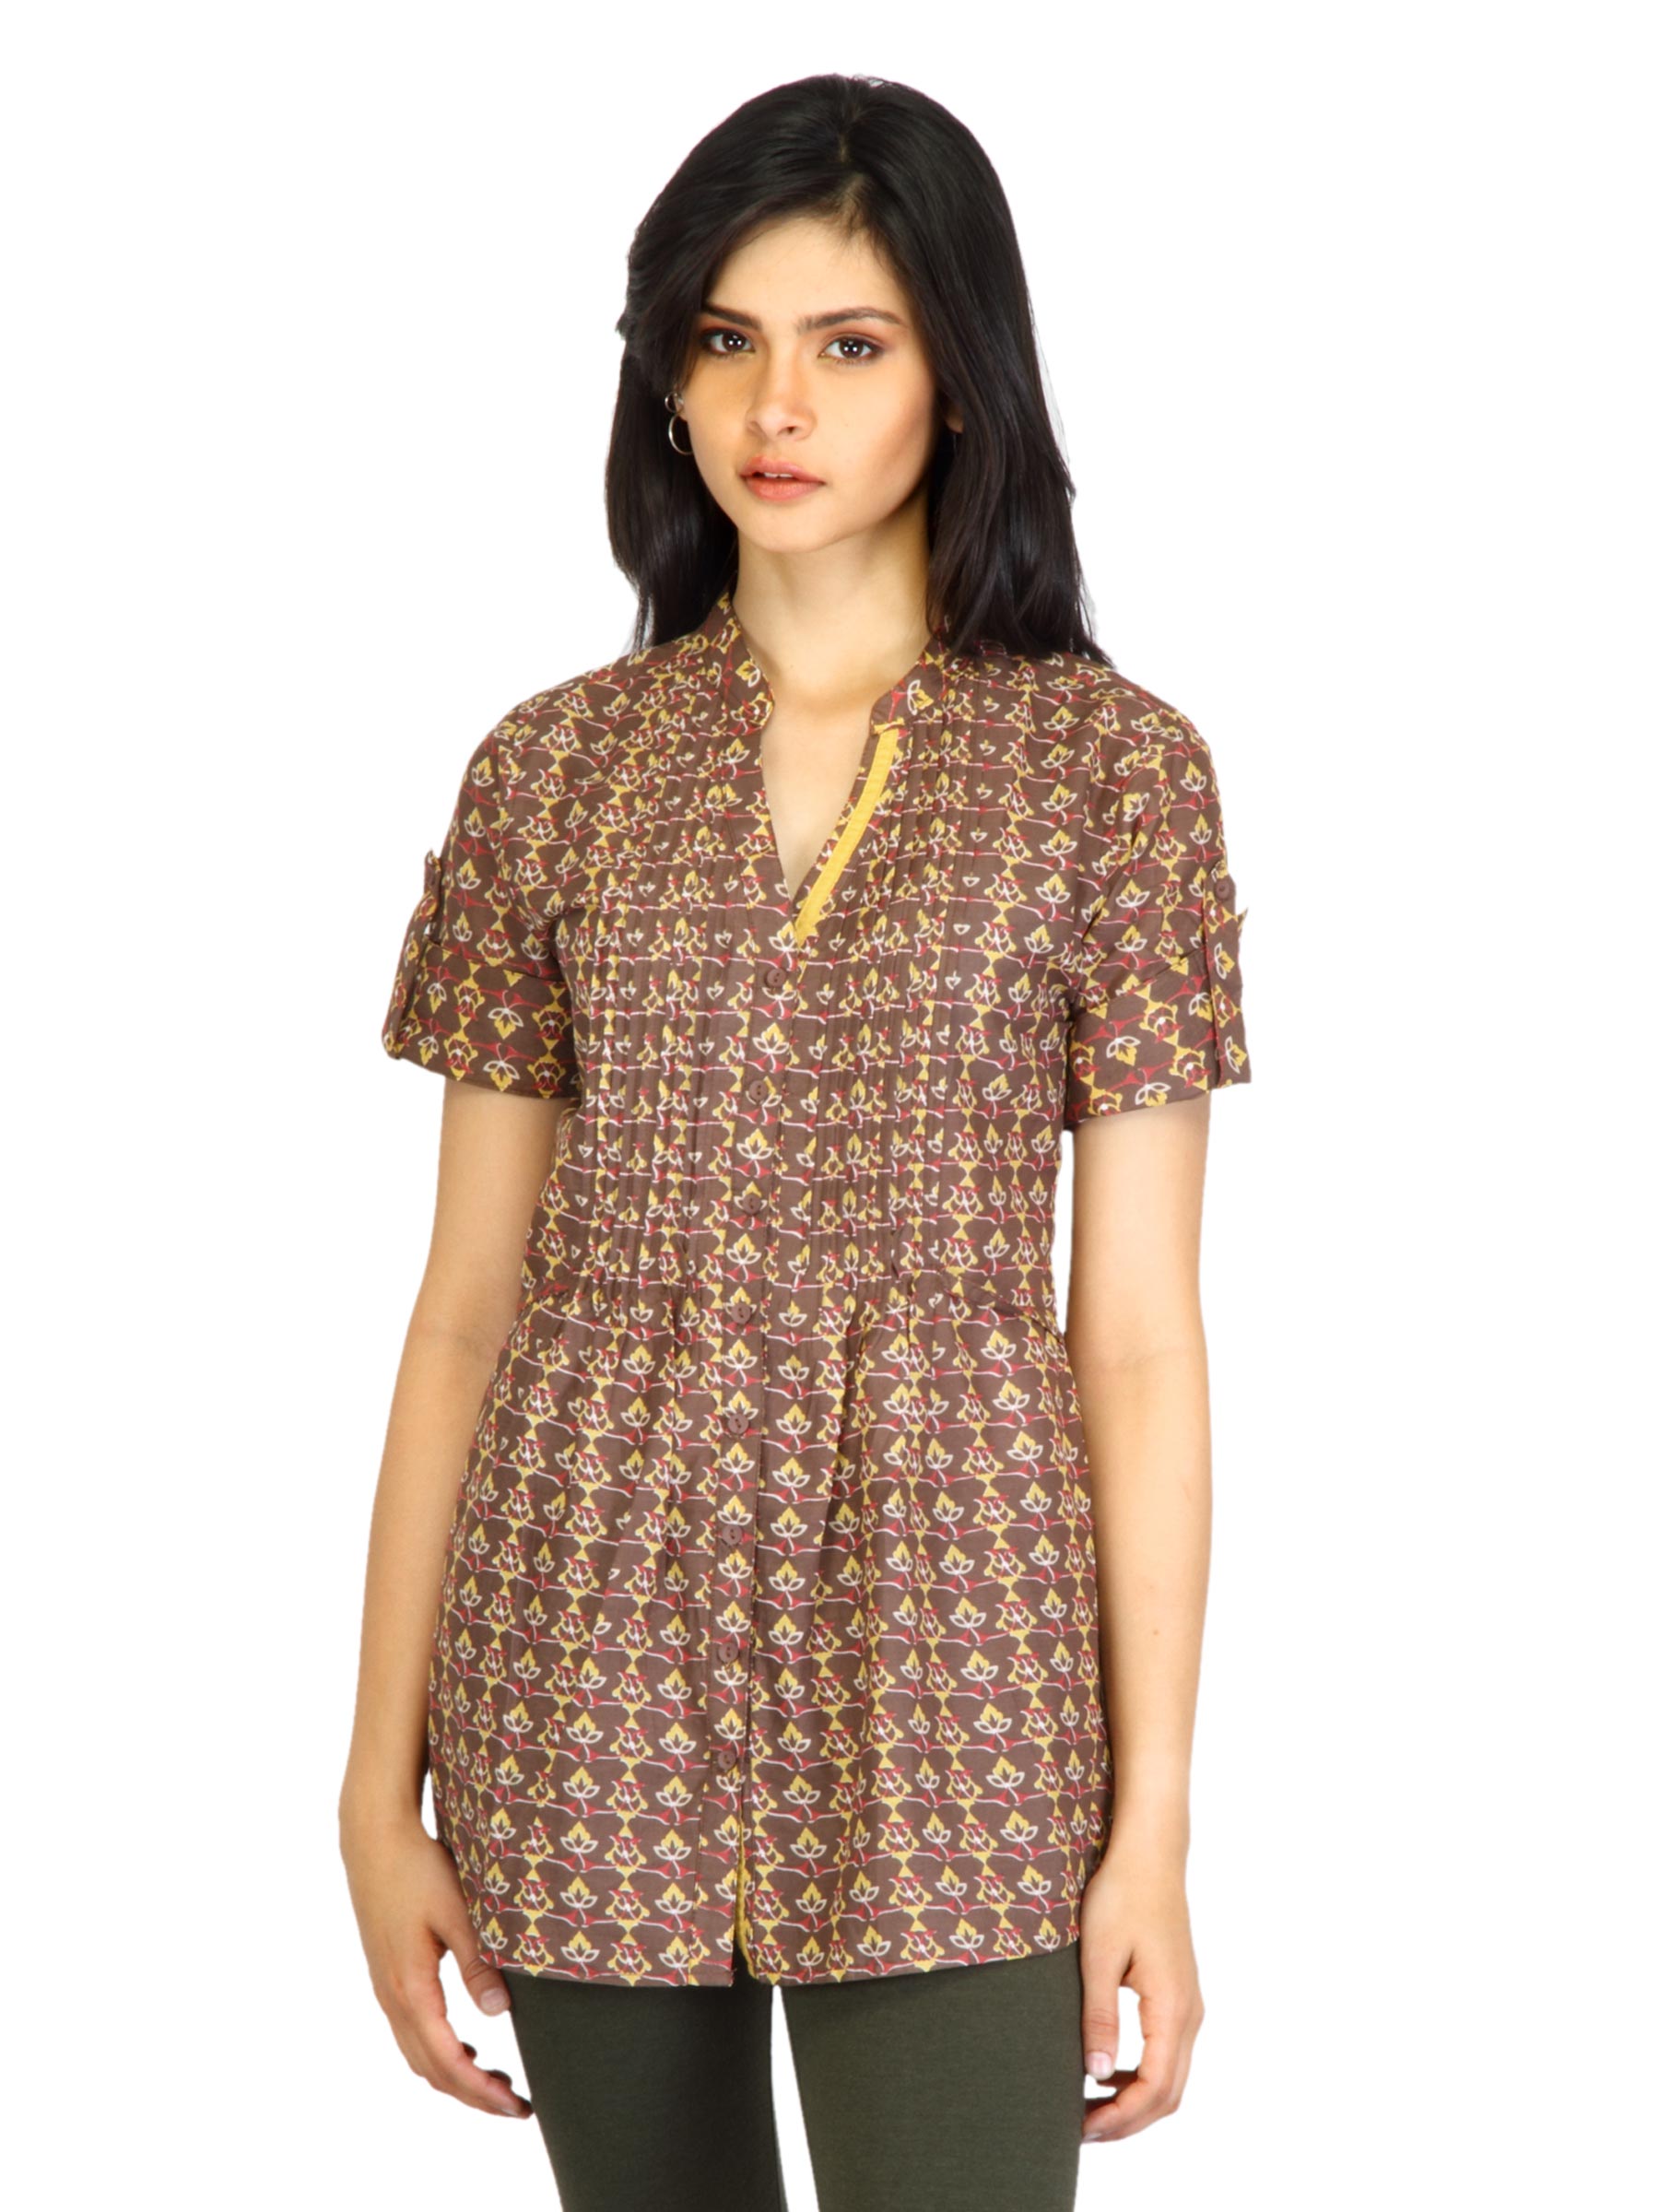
Mumbai Slang Women Printed Brown Top
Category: Apparel / Topwear / Tops
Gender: Women
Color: Brown
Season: Summer 2012
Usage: Casual